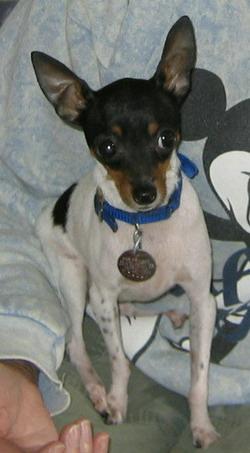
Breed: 237-n000095-toy_terrier